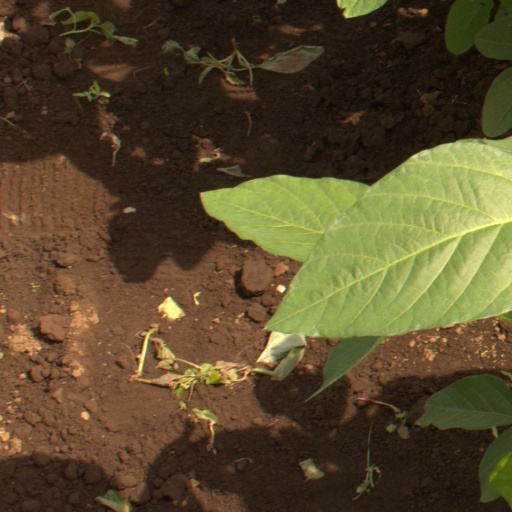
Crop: soybean